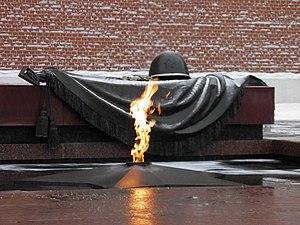
Flamme éternelle à Moscou (Russie).